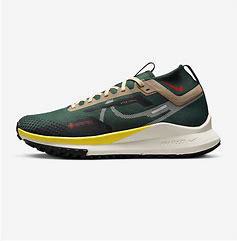
Brand: Nike
Model: Pegasus 4 Gore TEX